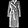
Label: Coat